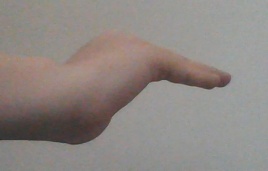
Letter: haa